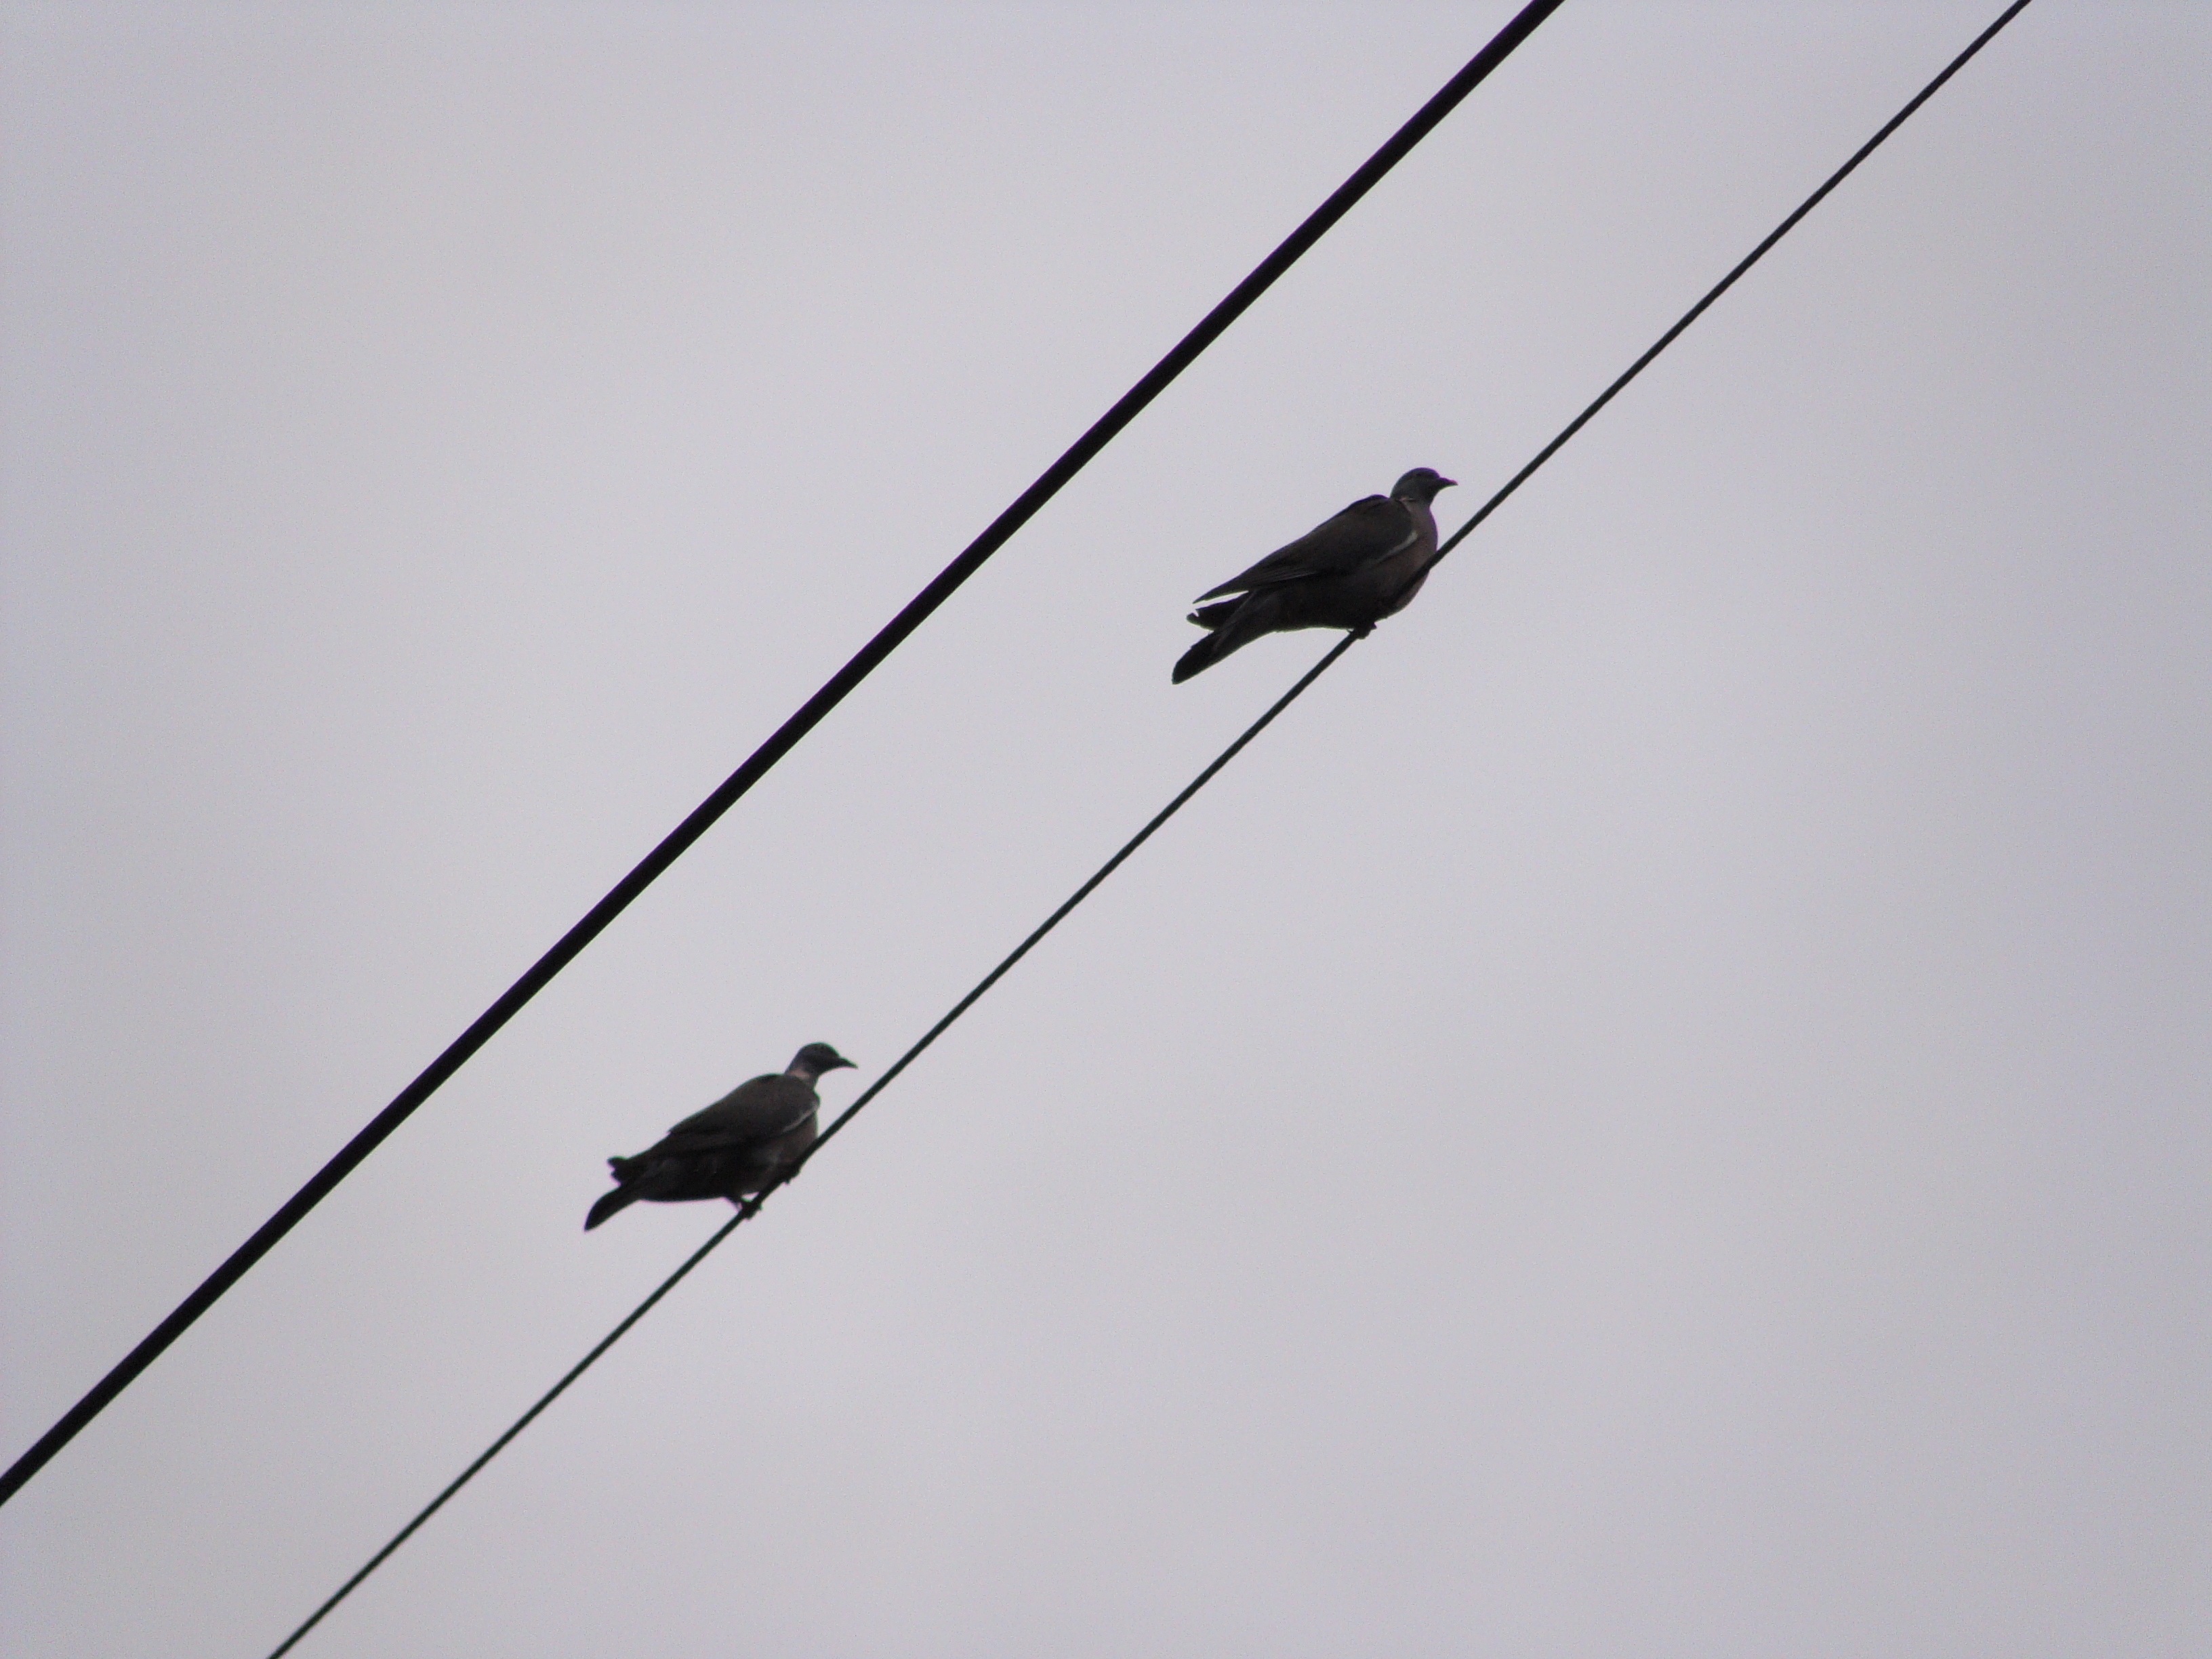
nature, bird, wing, animal, line, vehicle, mast, flight, street light, lighting, birds, pigeons, light fixture, atmosphere of earth, perching bird, wood pigeons